Common potoo

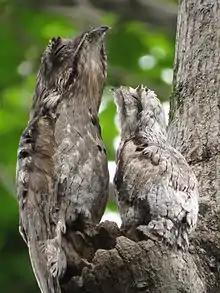
Adult and juvenile common potoos in alert posture

Common potoos are monogamous. After mating, the female lays a single white egg with lilac spots directly into the depression in a tree limb. Parents normally care for one egg at a time. The male and female alternate brooding the egg while the other forages for insects. They divide brooding time evenly.